Tender Comrade

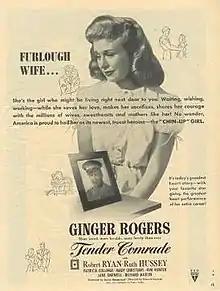
Theatrical poster

Tender Comrade is a 1943 black-and-white film released by RKO Radio Pictures, showing women on the home front living communally while their husbands are away at war.